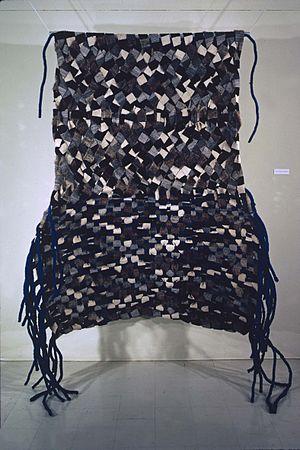
Olga de Amaral, née en 1932 à Bogota en Colombie, est une artiste visuelle connue pour ses œuvres abstraites à grande échelle réalisées au moyen de fibres et couvertes d'or ou d'argent. En raison de sa capacité à concilier les préoccupations locales avec l'évolution de la situation internationale, elle est devenue l'une des rares artistes d'Amérique du Sud internationalement connue pour son travail de la fibre au cours des années 1960 et 1970. Elle est considérée comme une figure phare de l'abstraction de l'Amérique latine d'après-guerre. Elle a développé un langage unique avec une diversité du vocabulaire du tissage, de la peinture, et la sculpture en se basant sur la tradition précolombienne. Ses œuvres sont conservées dans de grands musées à travers l'Europe, l'Amérique du Nord et l'Amérique du Sud, et également dans les plus grandes collections publiques et privées.